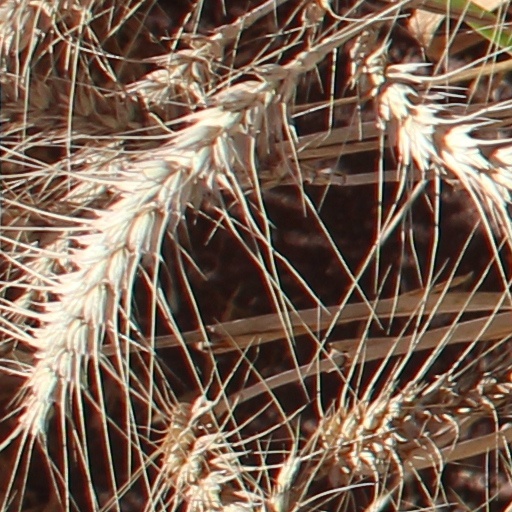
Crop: wheat